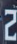
Number: 2